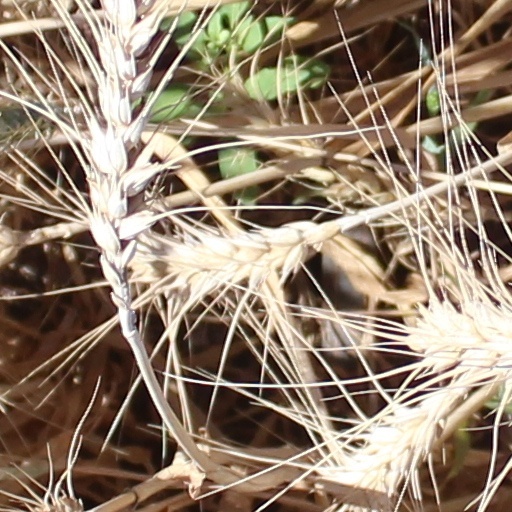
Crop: wheat